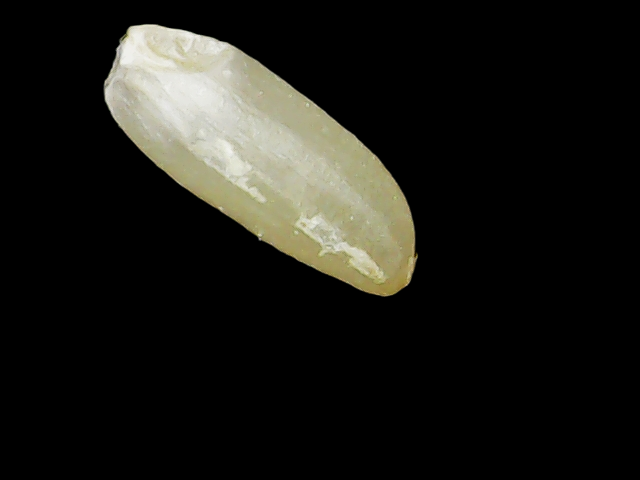
Rice variety: Binadhan12